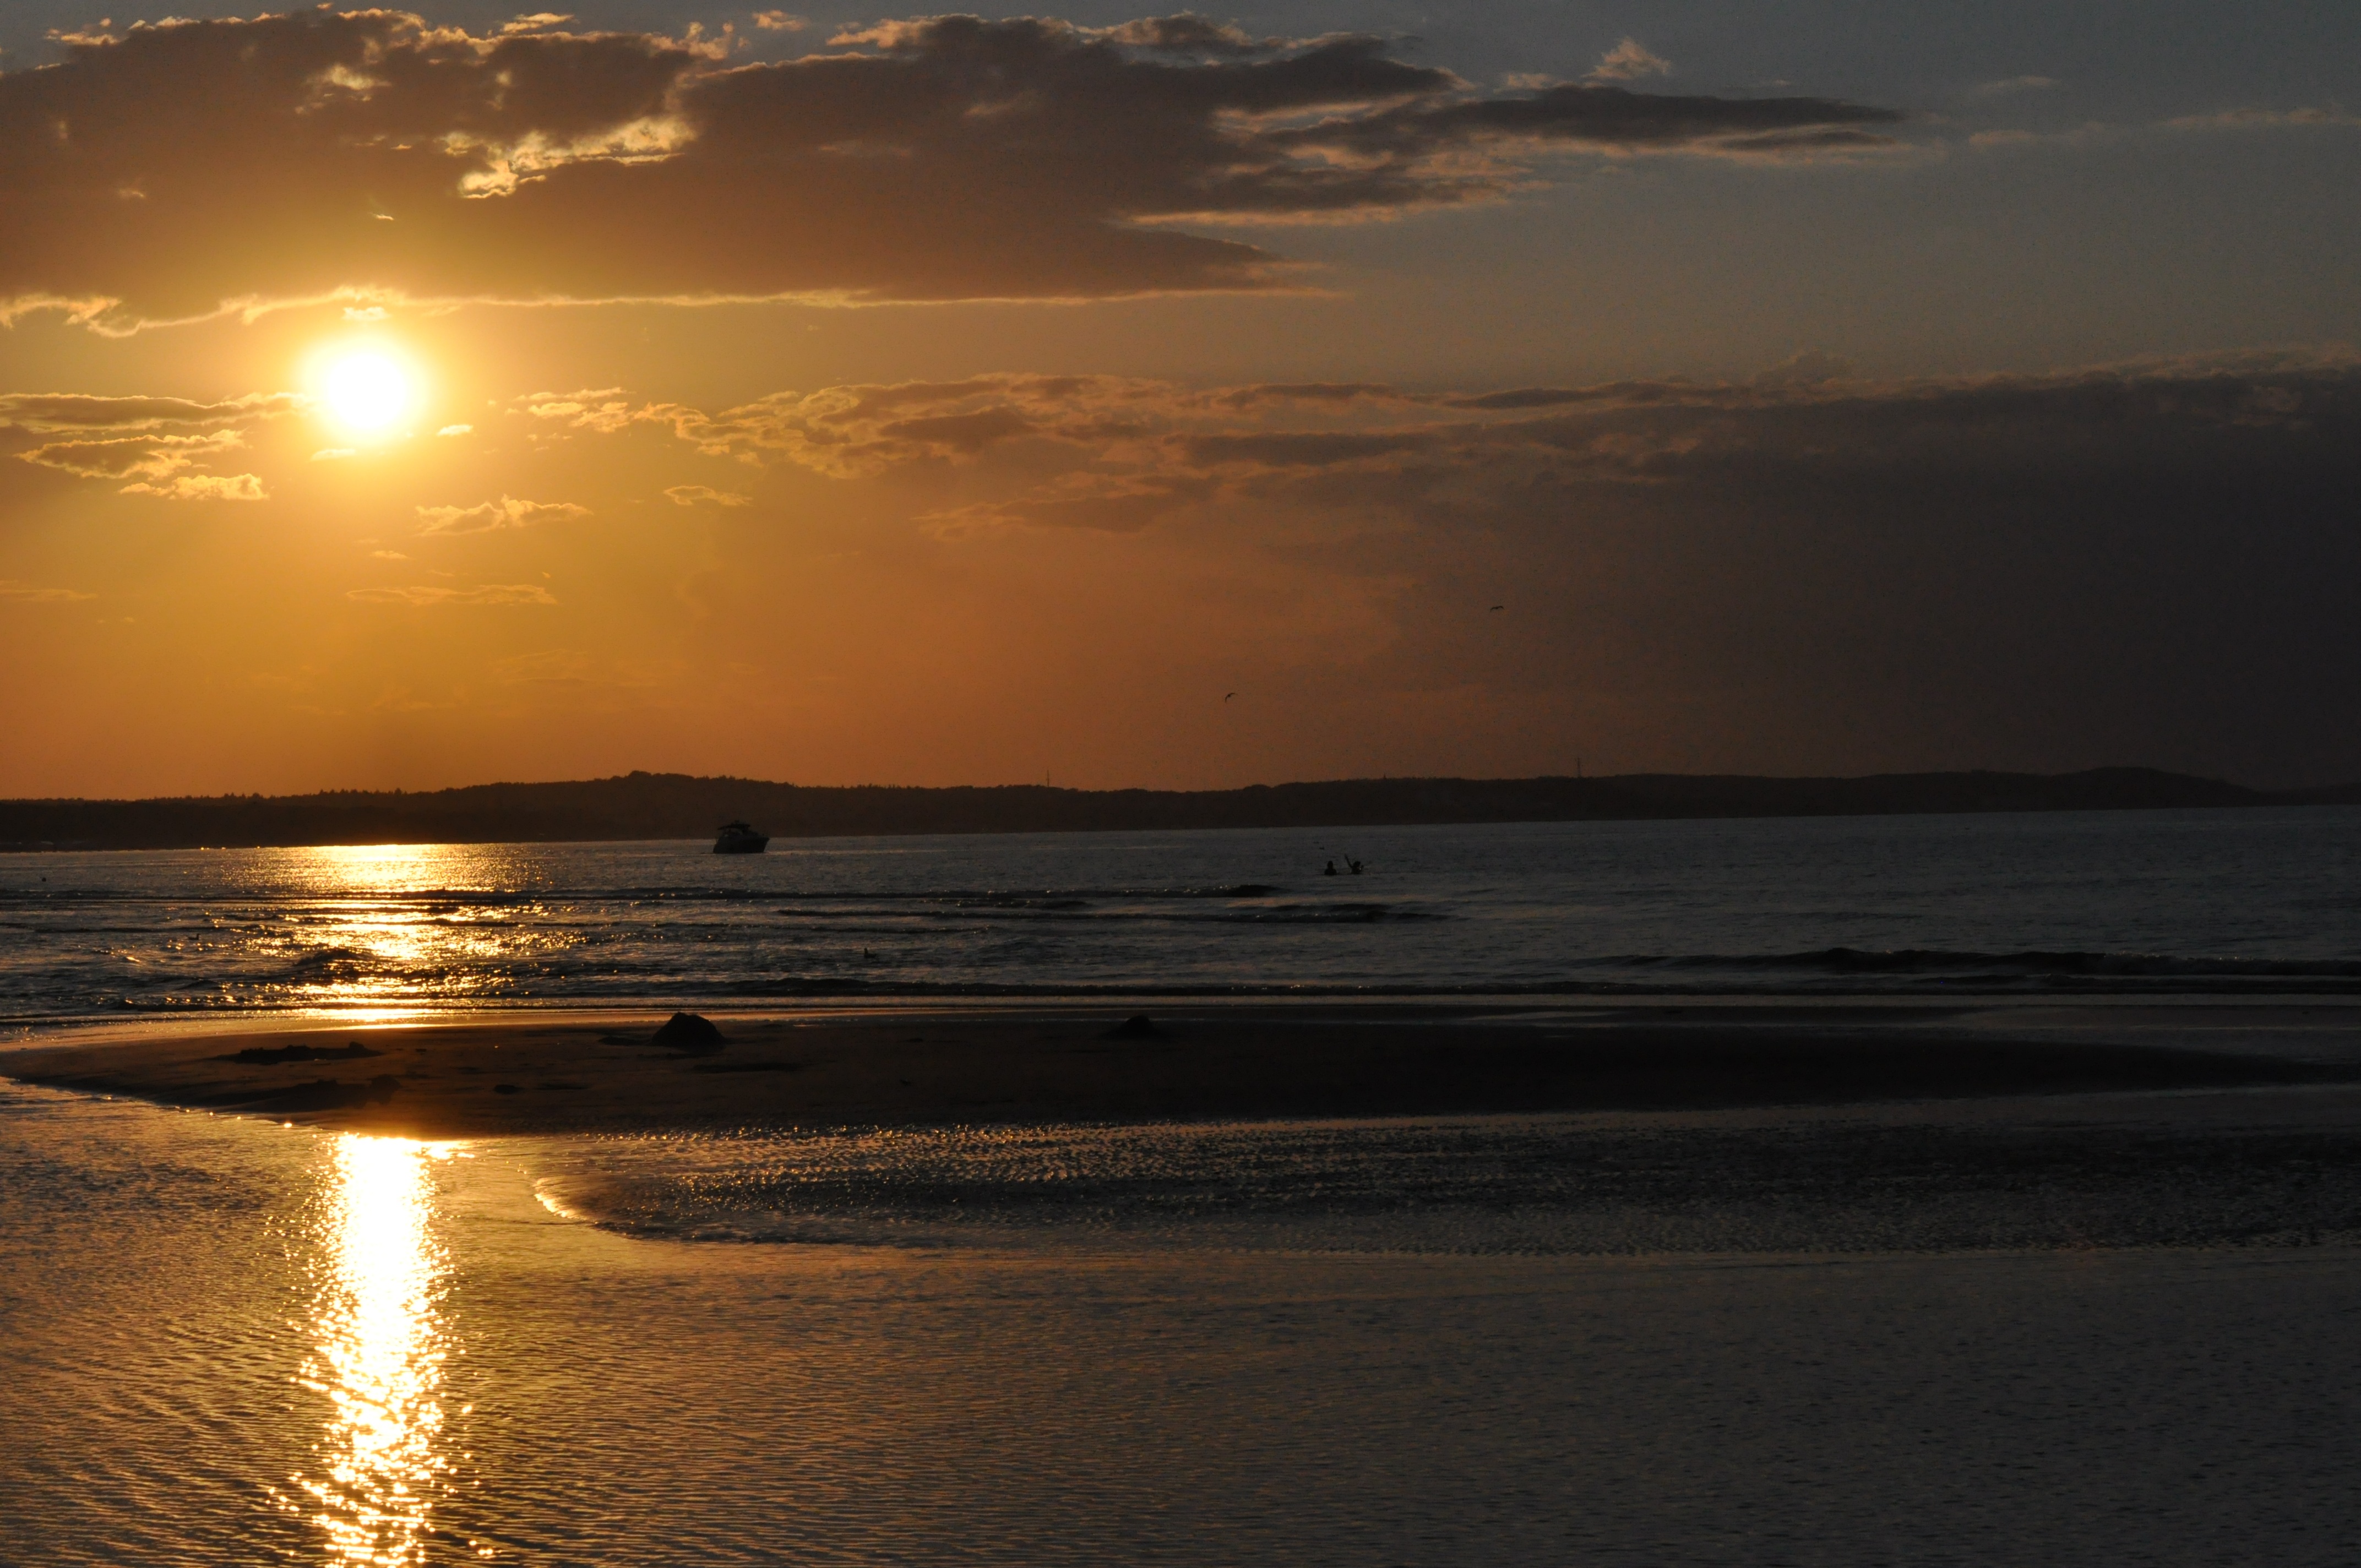
beach, sea, coast, sand, ocean, horizon, cloud, sky, sun, sunrise, sunset, sunlight, morning, shore, wave, dawn, dusk, evening, reflection, holiday, bay, body of water, clouds, holidays, poland, afterglow, swinoujscie, wind wave